Adrien Tambay

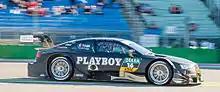
Adrien Tambay, Deutsche Tourenwagen Masters 2014 - Hockenheimring

Adrien Tambay was one of the eight Audi factory drivers in the DTM championship for five years between 2012 and 2016. He scored a top ten championship finish in his first year and amassed a total of 3 podiums, 1 pole position and 1 fastest lap throughout his DTM career.